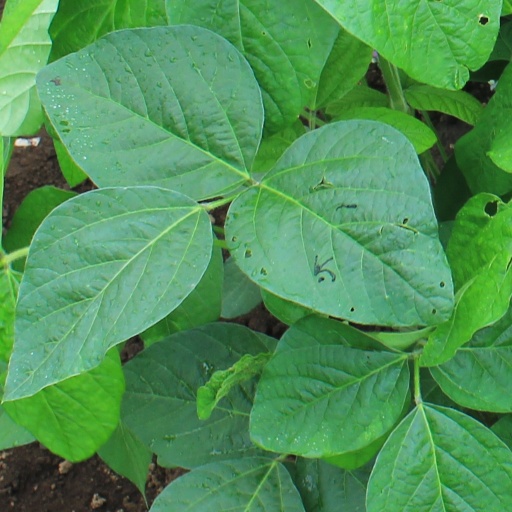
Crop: soybean